Why We Sleep

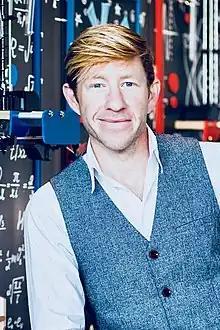
An image of Matthew Walker, the author of Why We Sleep.

At 18 years of age, Walker, who was a medical student at the time, became an "accidental sleep researcher" and moved over to studying neuroscience because of his habit of asking many questions. It was during his PhD at London's Medical Research Council when Walker learned about how little information there was on sleep. A scientific paper helped Walker with his research after his failure to determine the differences of brainwave activity between various dementia found in people, with the paper's contents describing the areas of the brain each variant of dementia attacks. It was then Walker realized that in order to measure his patients' brainwave patterns properly, they need to be asleep. Walker spent six months teaching himself how to set up his sleep laboratory, which allowed him to voice his findings on sleep differences amongst his patients.